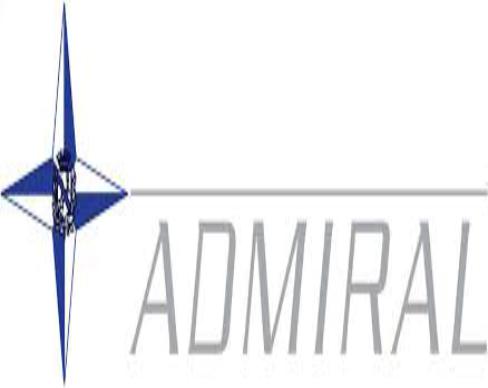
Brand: Admiral
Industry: Clothes